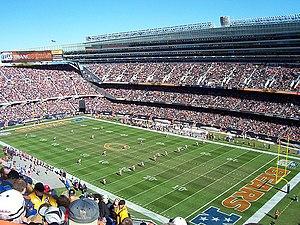
La Gold Cup 2015 est la 13ᵉ édition de la Gold Cup. Elle est co-organisée par les États-Unis et le Canada qui accueille pour la première fois la compétition avec deux matches à Toronto.
L'International Champions Cup 2016 est la quatrième édition du tournoi amical de pré-saison. Il débute à partir de la dernière semaine de juillet 2016.
Le Soldier Field ou New Soldier Field est un stade de football américain situé au 1410 South Museum Campus Drive, le long de Lake Shore Drive au bord du lac Michigan, dans le secteur de Near South Side à Chicago. Il a été rouvert le 29 septembre 2003 après une reconstruction complète.